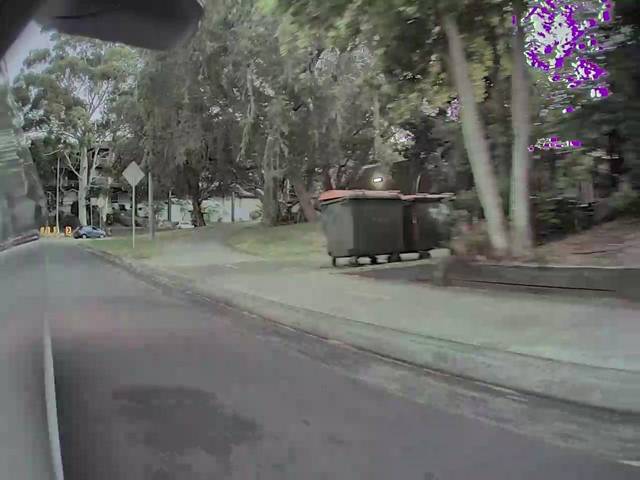
Region: Australia
Coordinates: -33.789, 151.28